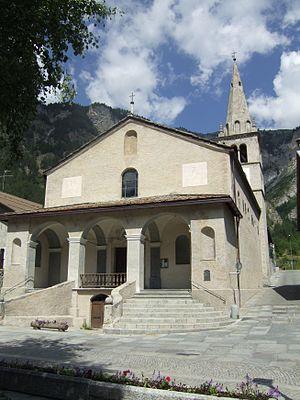
Bardonnèche est une commune italienne, située dans la ville métropolitaine de Turin dans la région Piémont. La « cuvette de Bardonnèche » appartient à la zone traditionnellement occitane de la vallée de Suse. Elle comporte également une station de sports d'hiver.